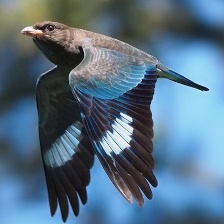
Species: ASIAN DOLLARD BIRD
Scientific name: EURYSTOMUS ORIENTALIS